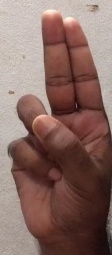
ASL sign: U